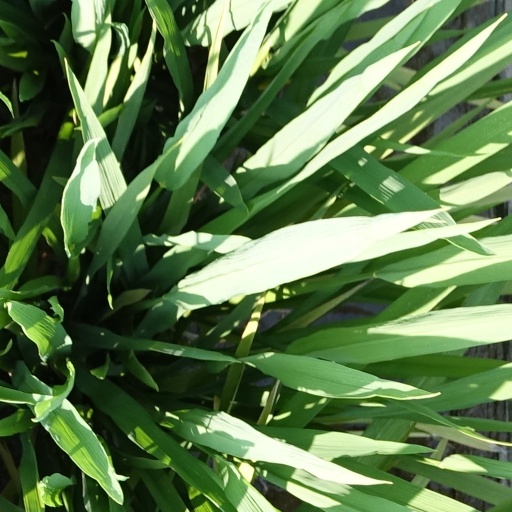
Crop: rice